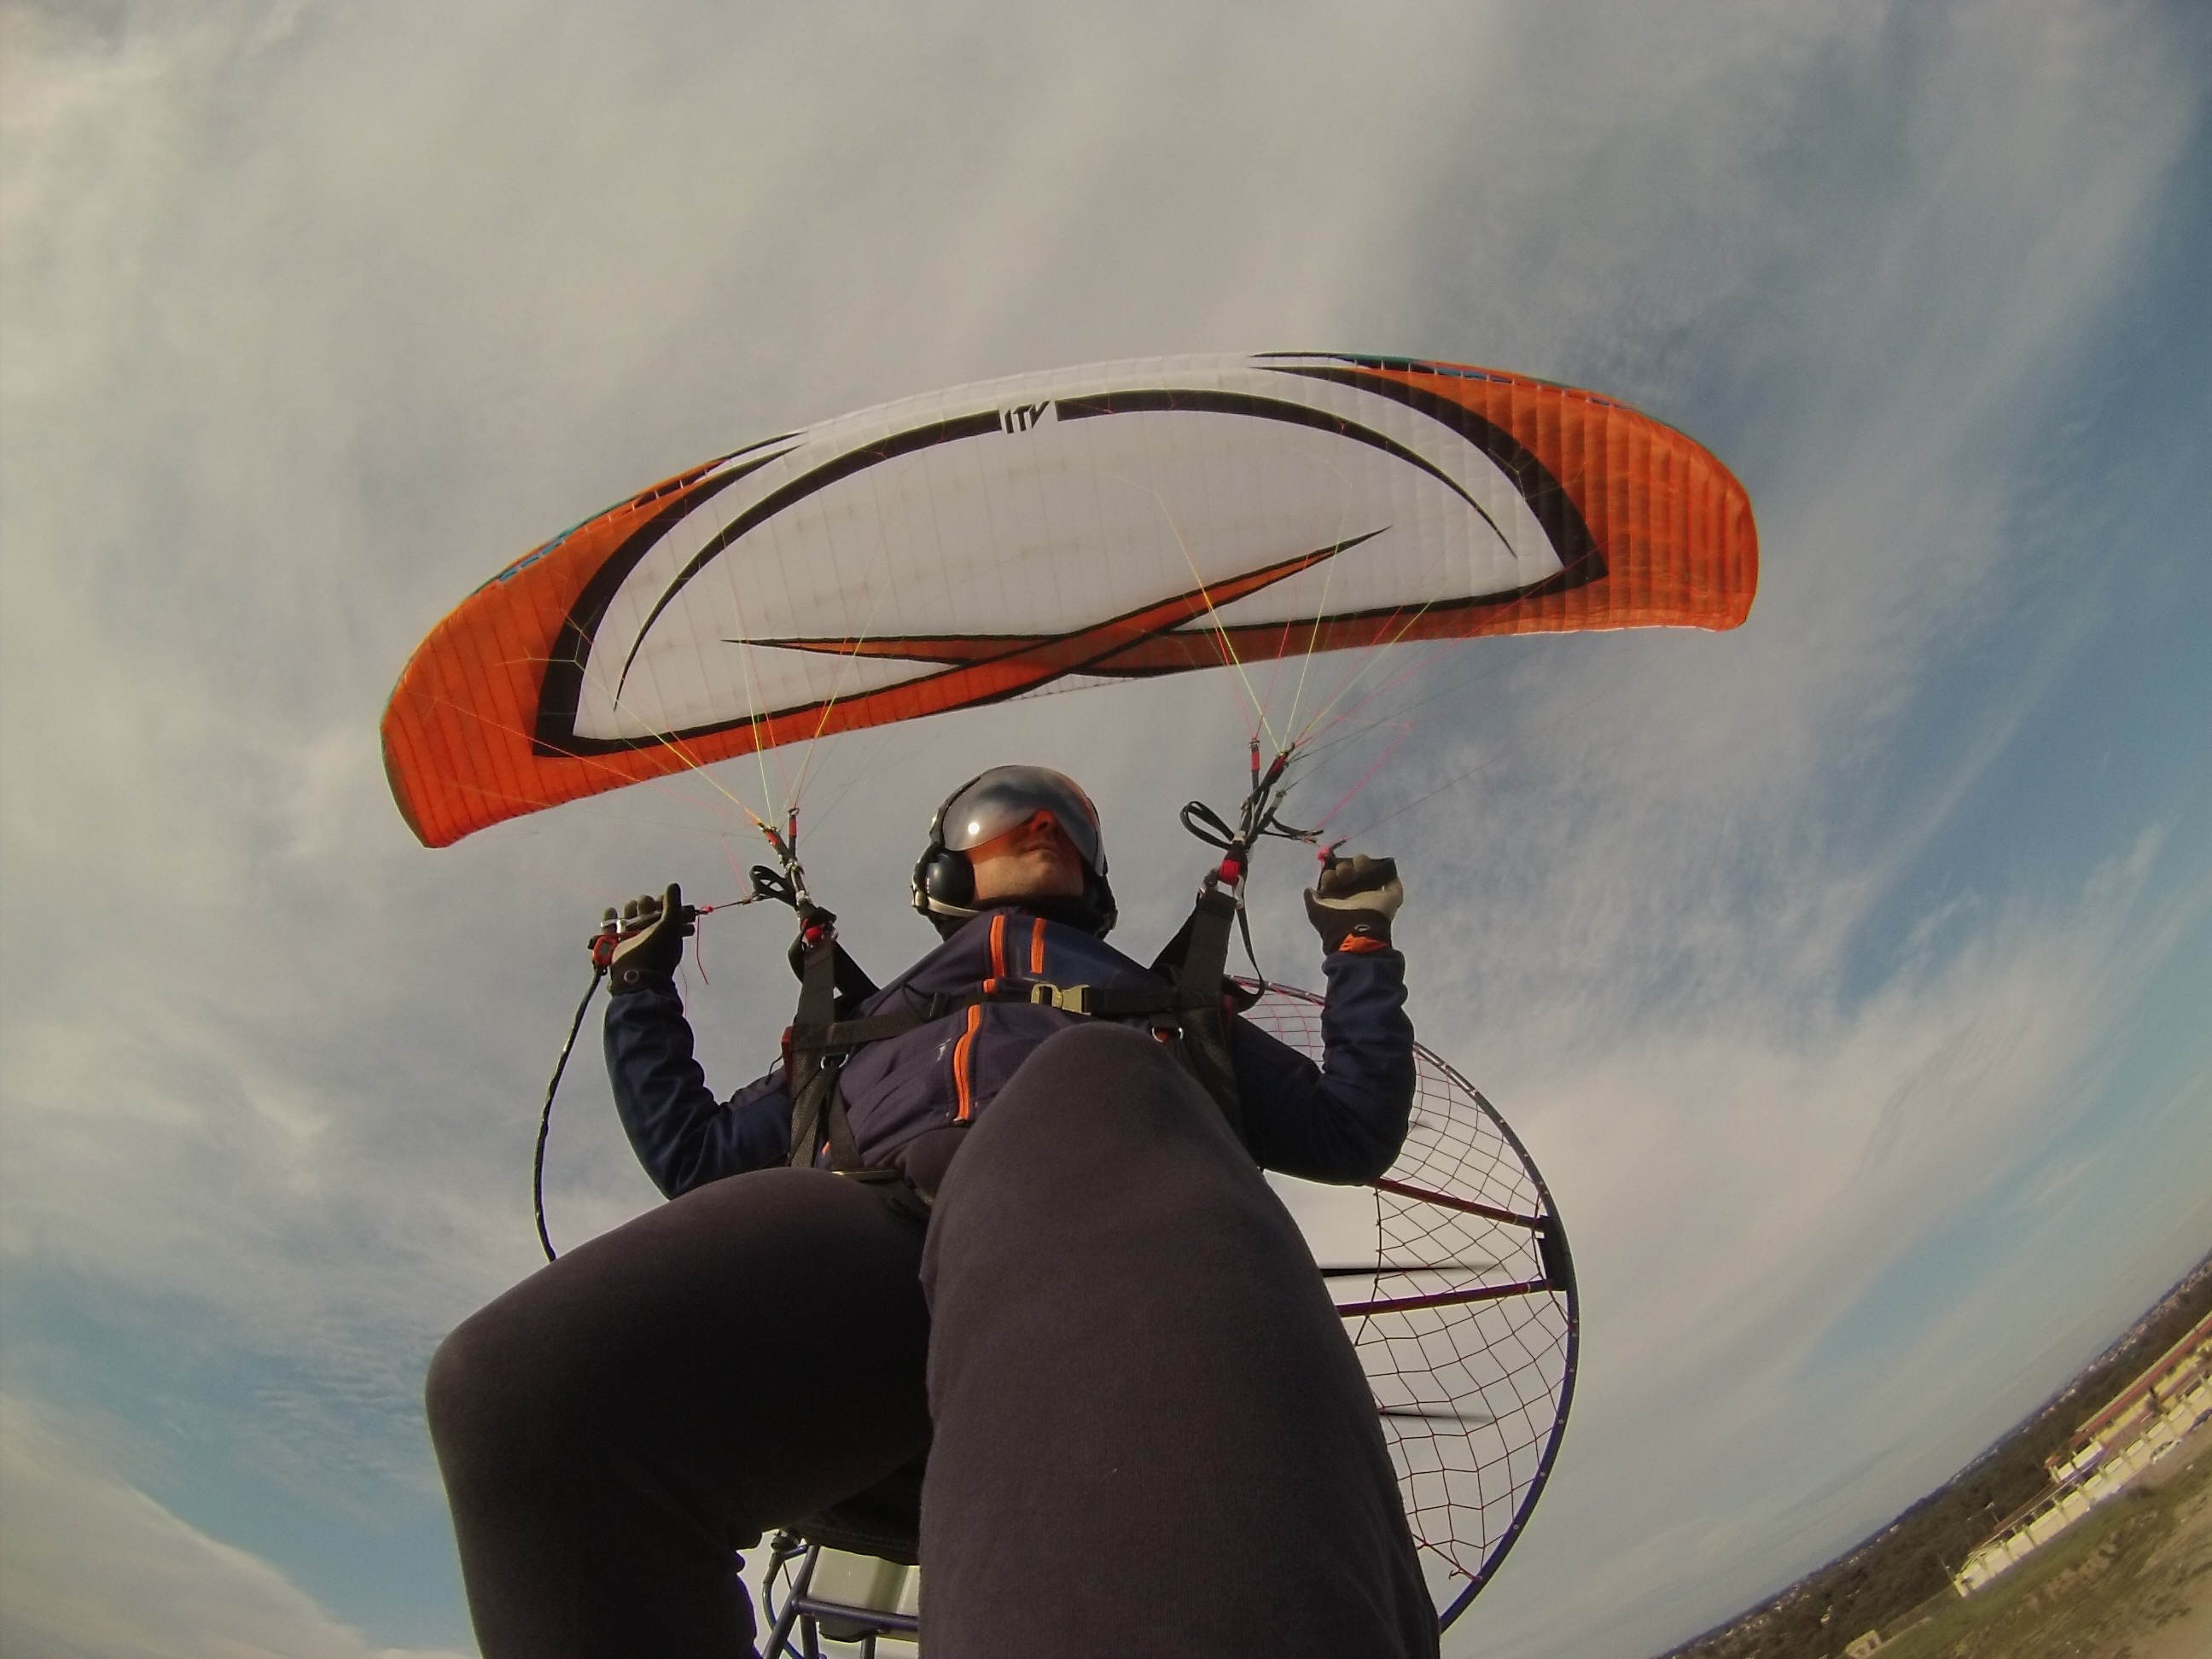
sport, adventure, fly, flight, extreme, extreme sport, toy, paragliding, outdoors, sports, gliding, air sports, atmosphere of earth, windsports, powered paragliding